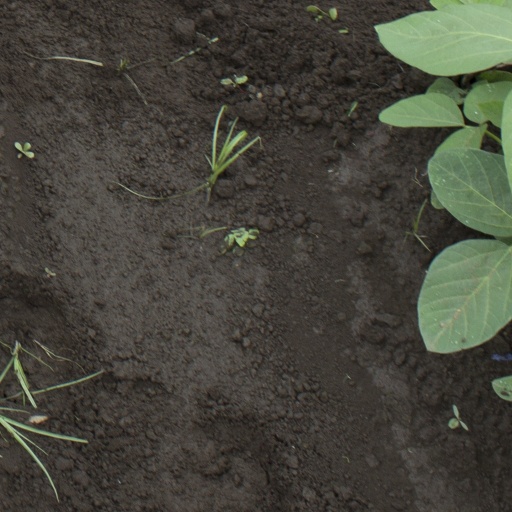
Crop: soybean